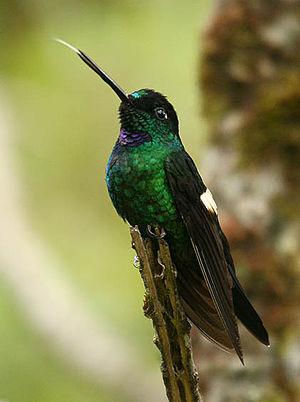
La langue est un organe plus ou moins mobile présent chez de nombreux animaux.
L'Inca à gemme bleue est une espèce de colibris.